King Jack

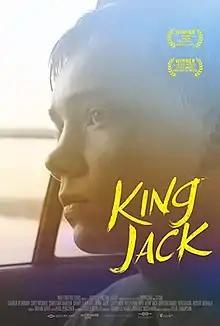

King Jack is a 2015 American coming-of-age adventure drama film written and directed by Felix Thompson in his directorial debut. The film stars Charlie Plummer, Cory Nichols, Christian Madsen, Daniel Flaherty, Erin Davie and Chloe Levine, and follows a 15-year-old boy who befriends his introverted cousin while facing off against a sadistic school bully.